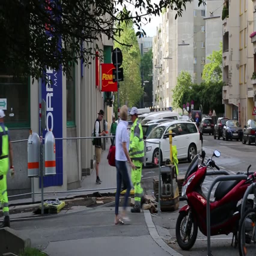
a man walks across the street in a hurry to cross